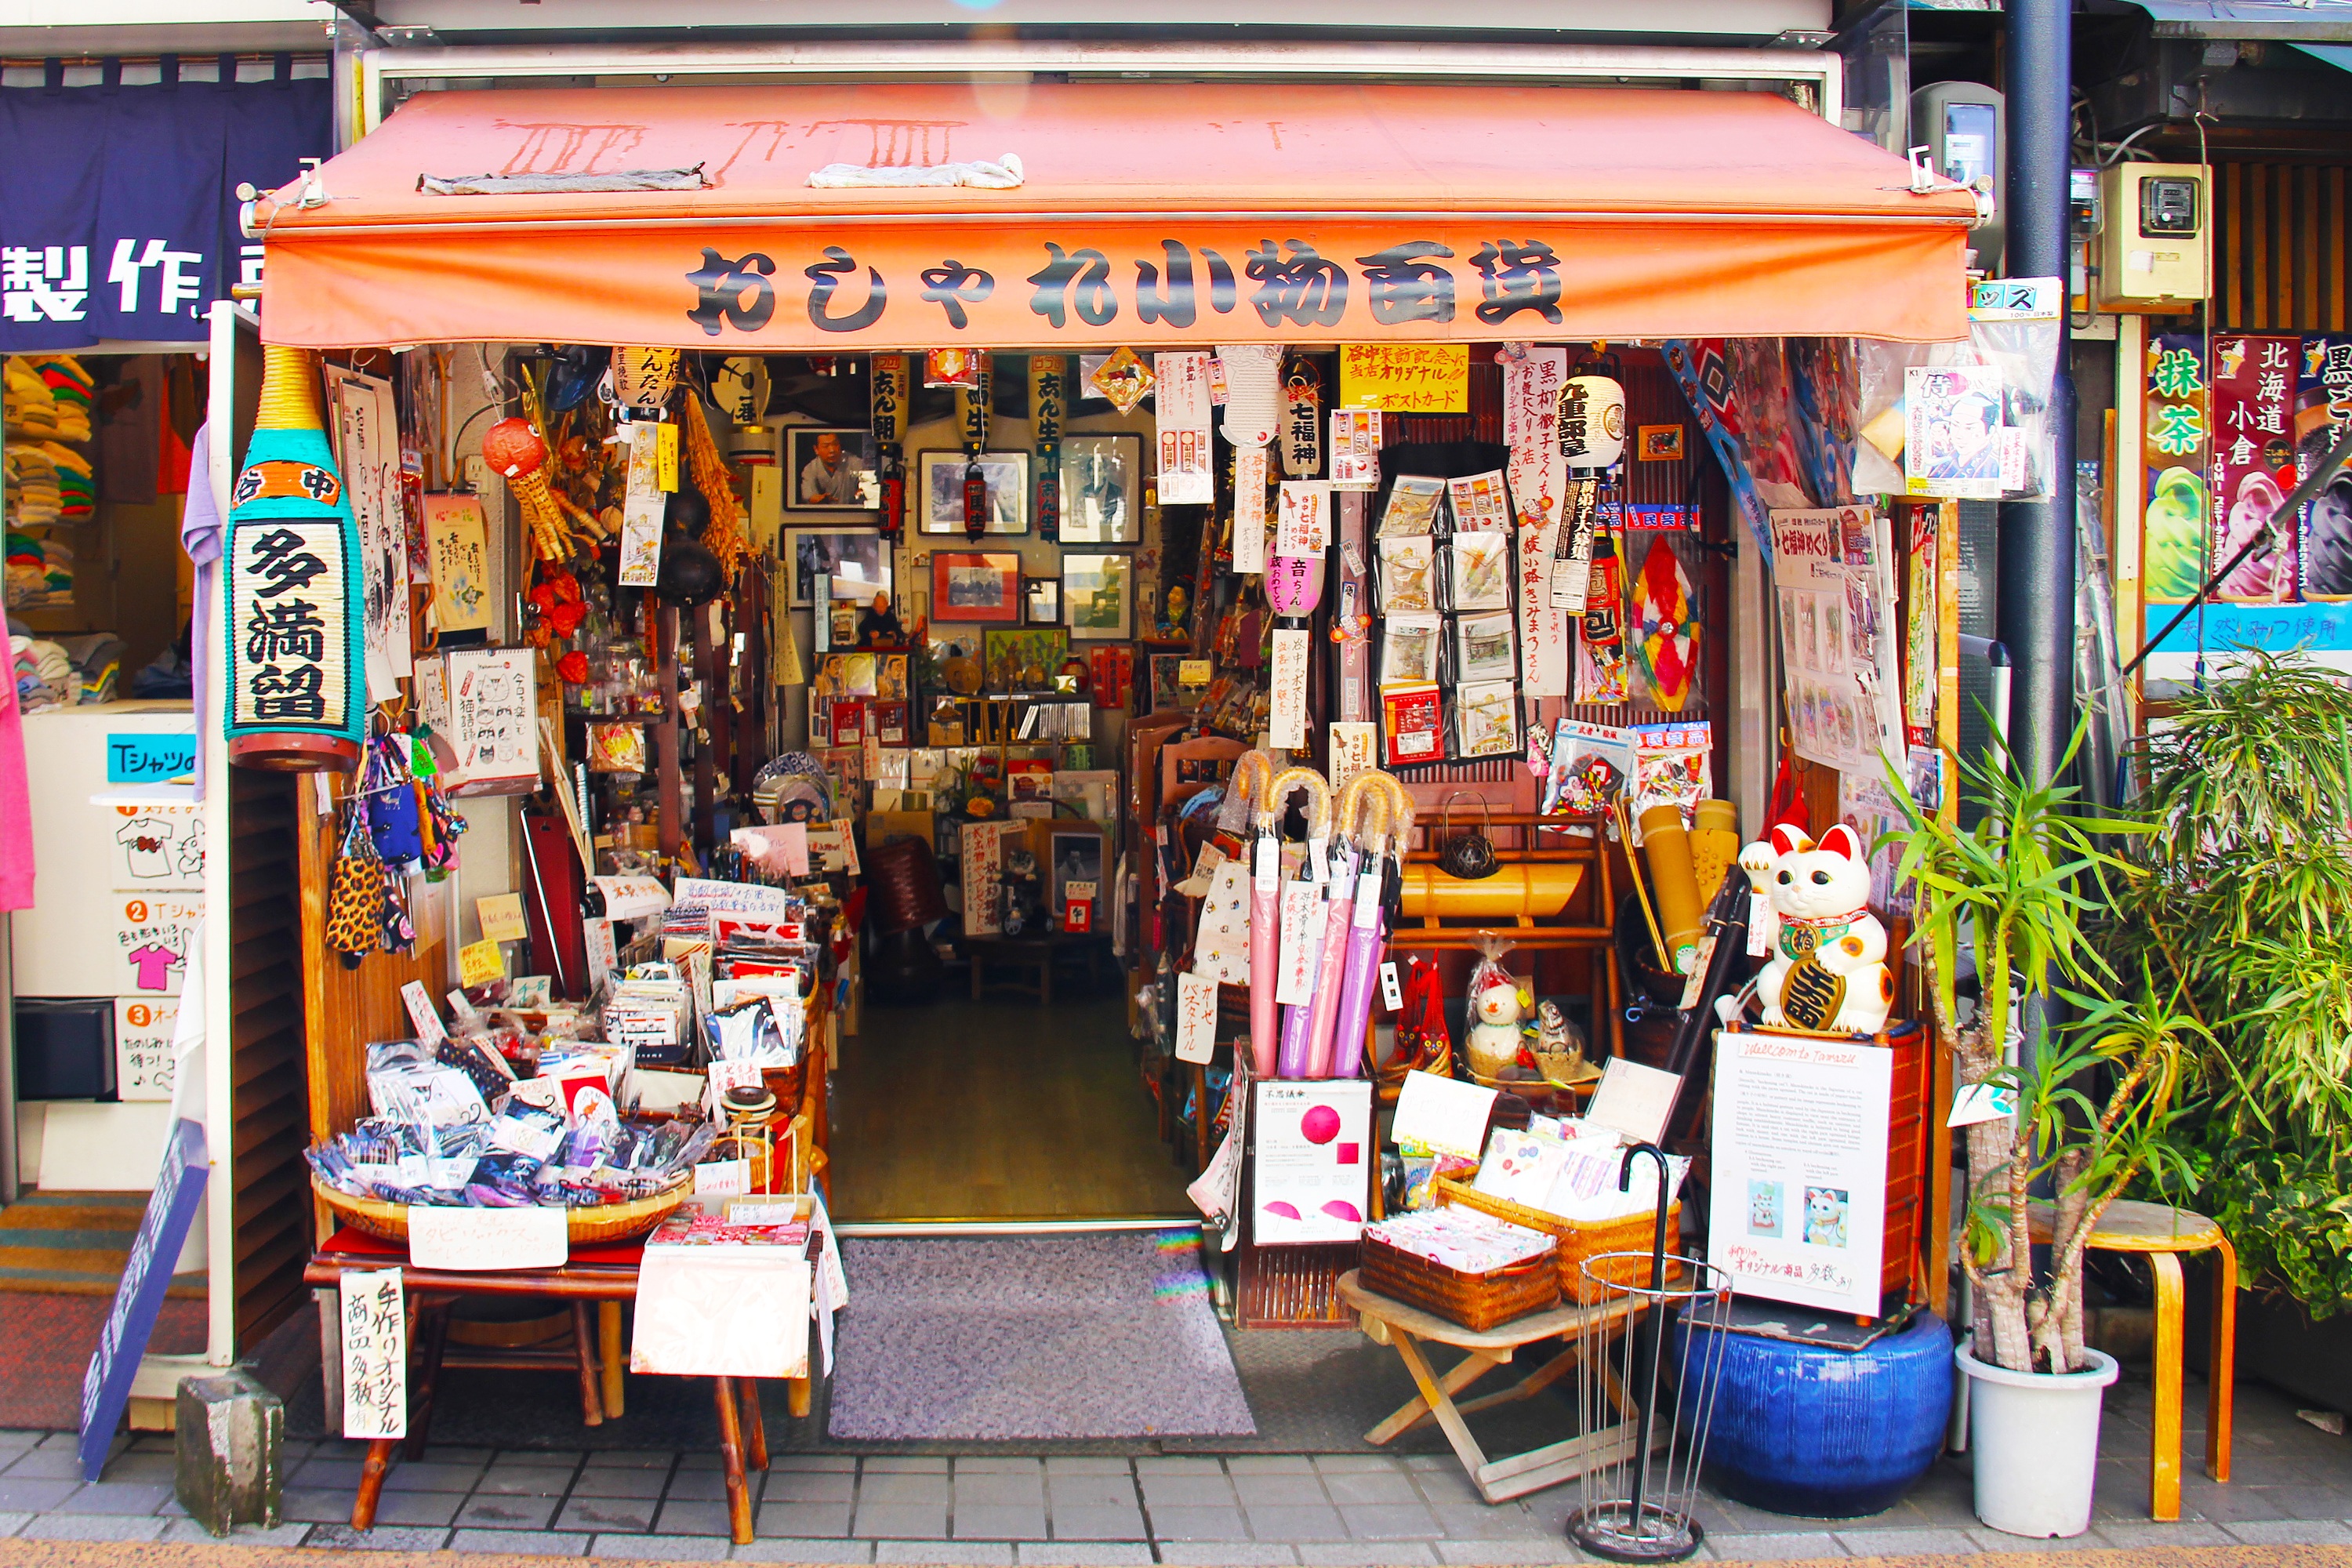
town, building, city, shop, vendor, cat, asia, bazaar, market, marketplace, sightseeing, shopping, attraction, japan, public space, district, tokyo, japanese, stall, grocery store, retail, ginza, human settlement, convenience store, bookselling, cat town, yanaka